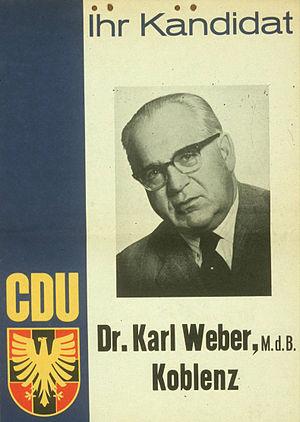
Karl Weber, né le 8 mars 1898 à Coblence et décédé le 21 mai 1985 à Coblence, était un homme politique allemand membre du Zentrum puis de l'Union chrétienne-démocrate d'Allemagne.